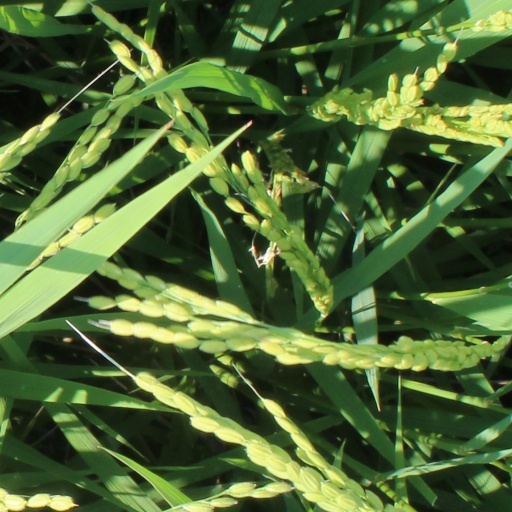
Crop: rice